Felicia Day

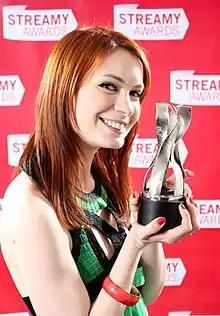

Day is the creator, writer, and star of "The Guild", a web series which aired from 2007 to 2013 and explored the MMORPG gaming subculture. The first season was primarily hosted on YouTube, where it garnered millions of views. Its second season premiered on Microsoft's three major video channels, Xbox Live, MSN Video and The Zune Marketplace, after Microsoft made a deal with "The Guild", allowing Day, her cast and her crew to be paid for their work.